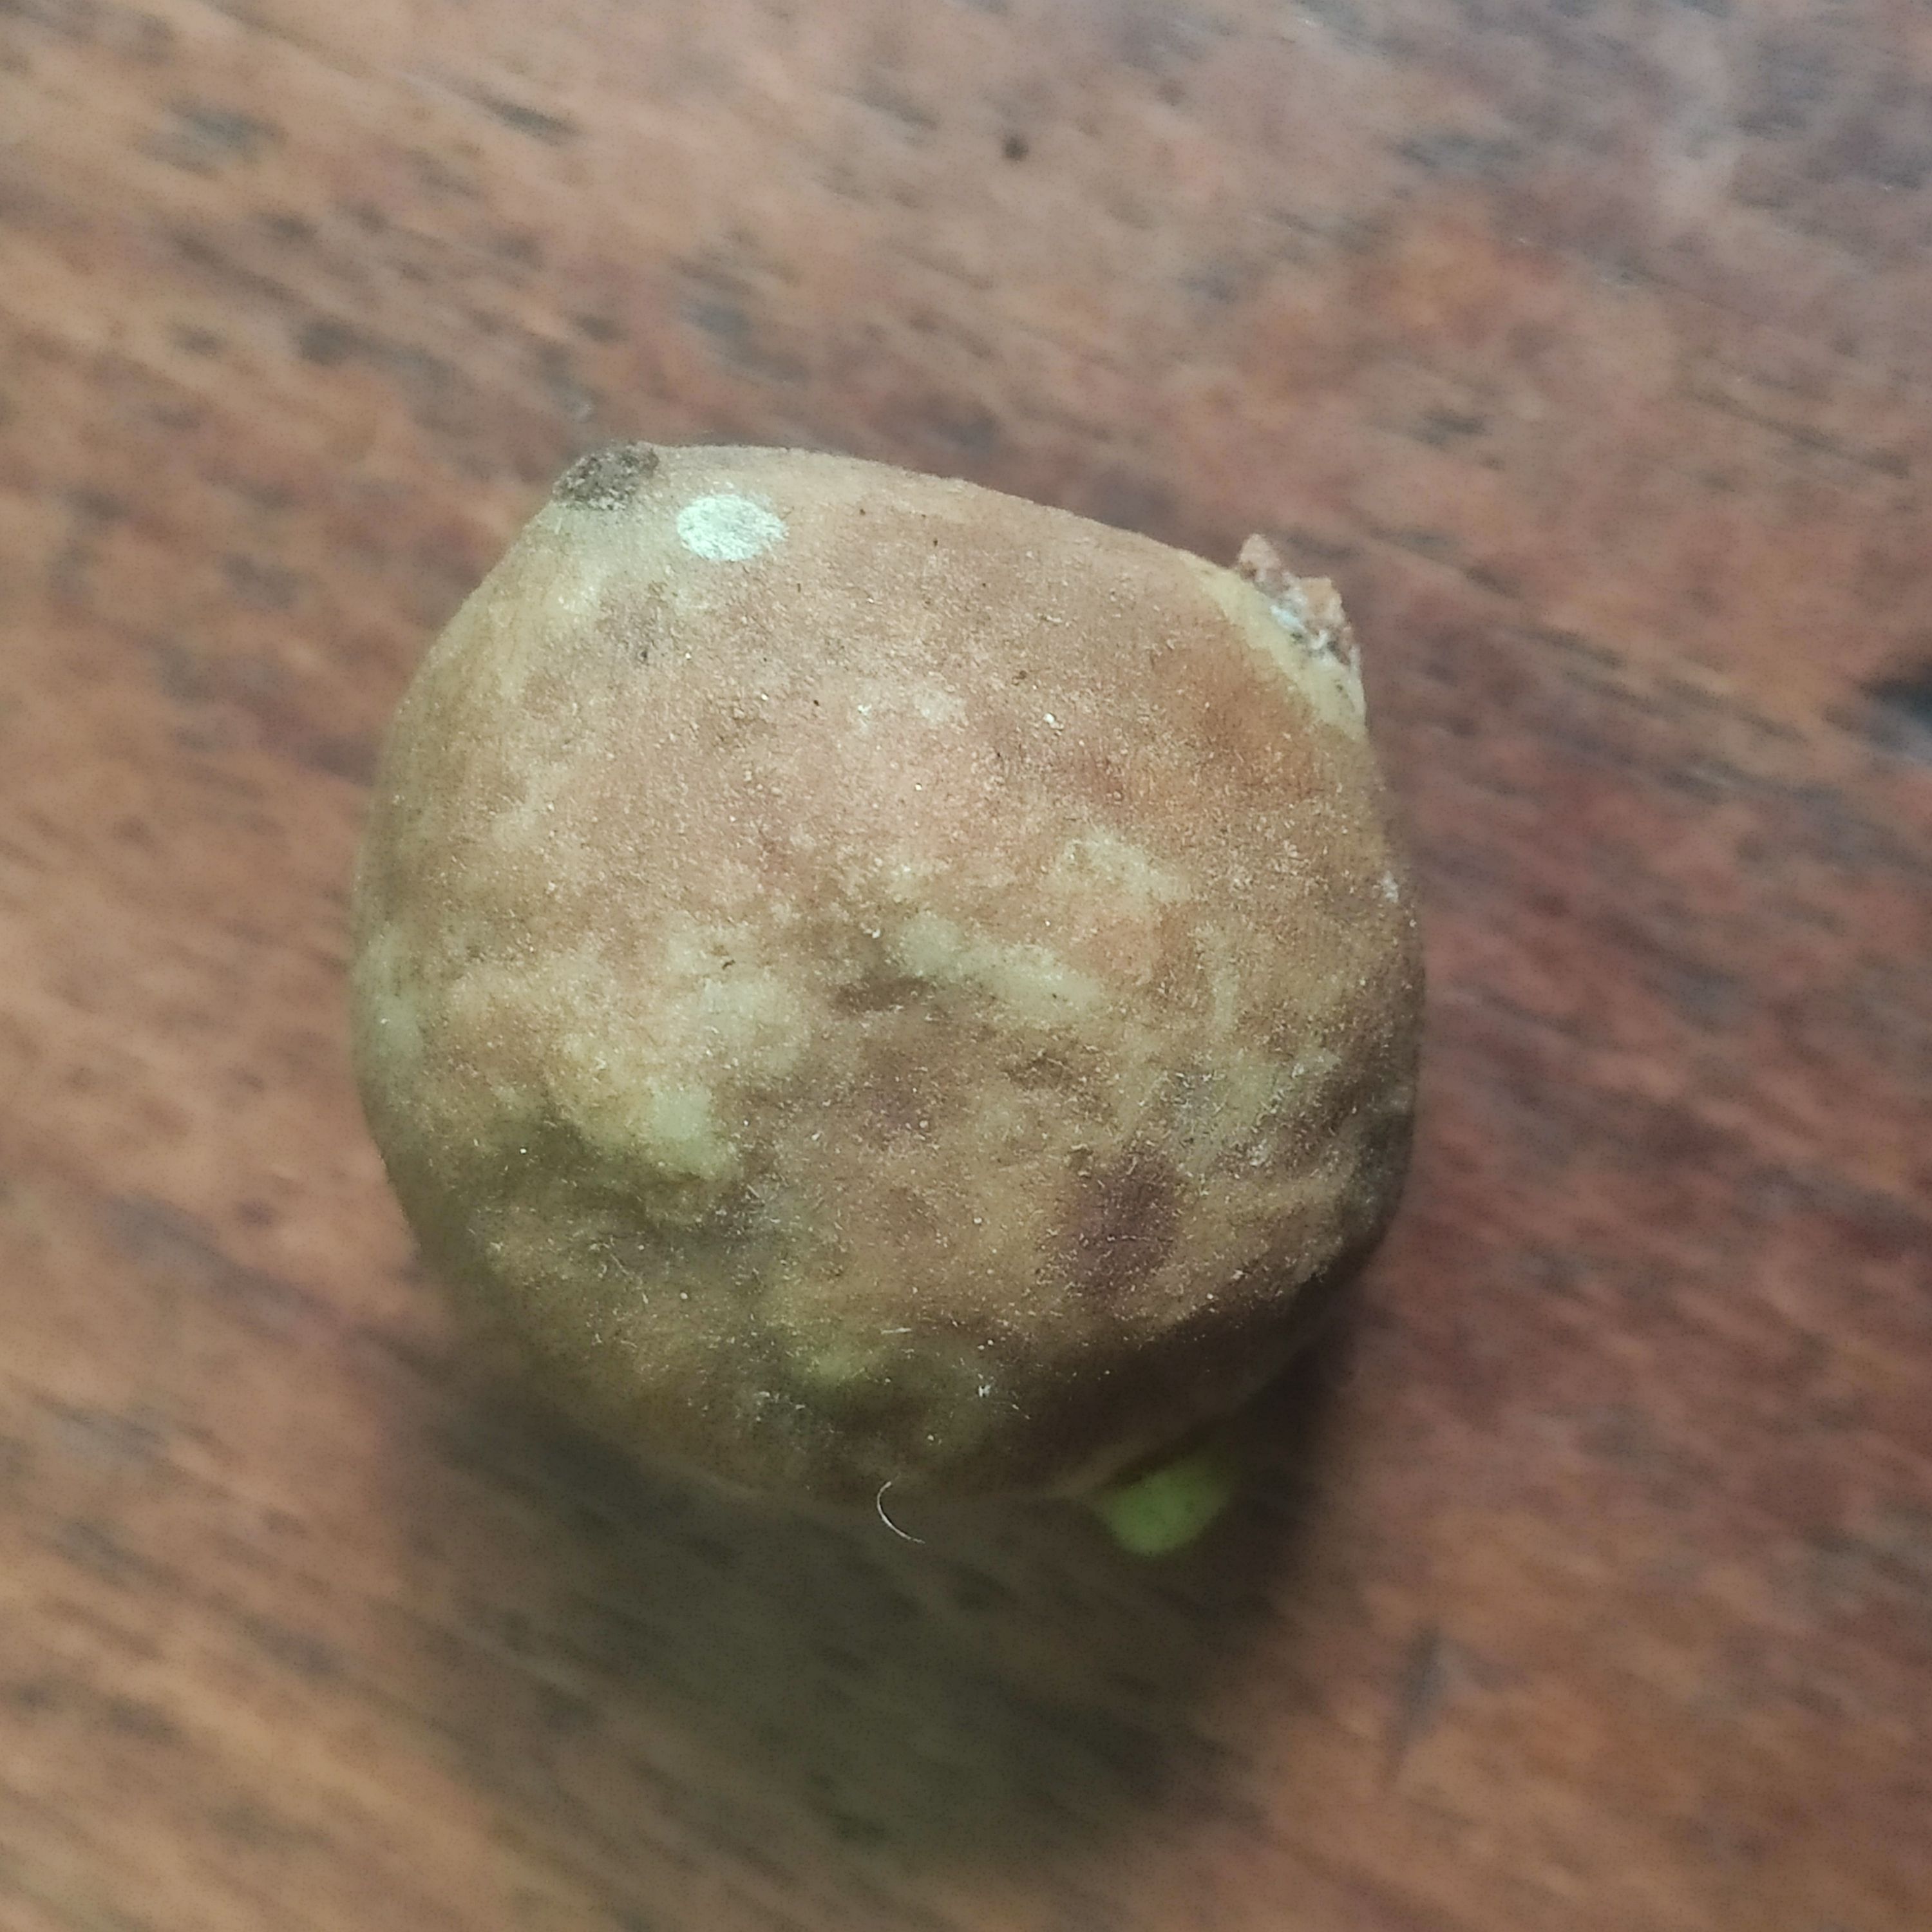
Fruit: burmese-grape
Grade: 3rd-grade